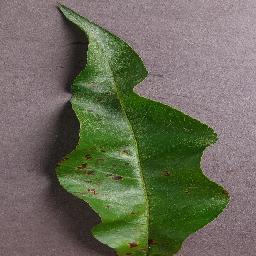
Label: Peach___Bacterial_spot